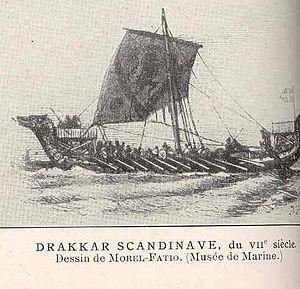
Antoine Léon Morel-Fatio, né le 17 janvier 1810 à Rouen et mort le 2 mars 1871 à Paris au Musée de marine et d’ethnographie du Louvre, est un peintre officiel de la Marine et homme politique français.